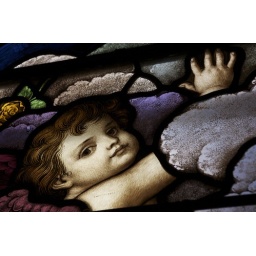
Stained glass window in St. Joseph's Catholic Church in Macon, Georgia